AVRO 1938 chess tournament

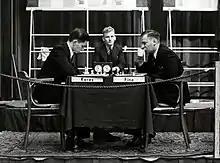
Final round game Paul Keres vs. Reuben Fine

The AVRO tournament was a famous chess tournament held in the Netherlands in 1938, sponsored by the Dutch broadcasting company AVRO. The event was a double round-robin tournament between the eight strongest players in the world.